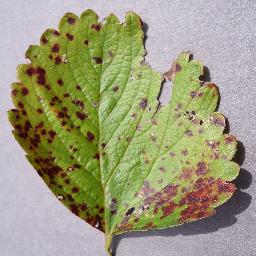
Label: Strawberry___Leaf_scorch